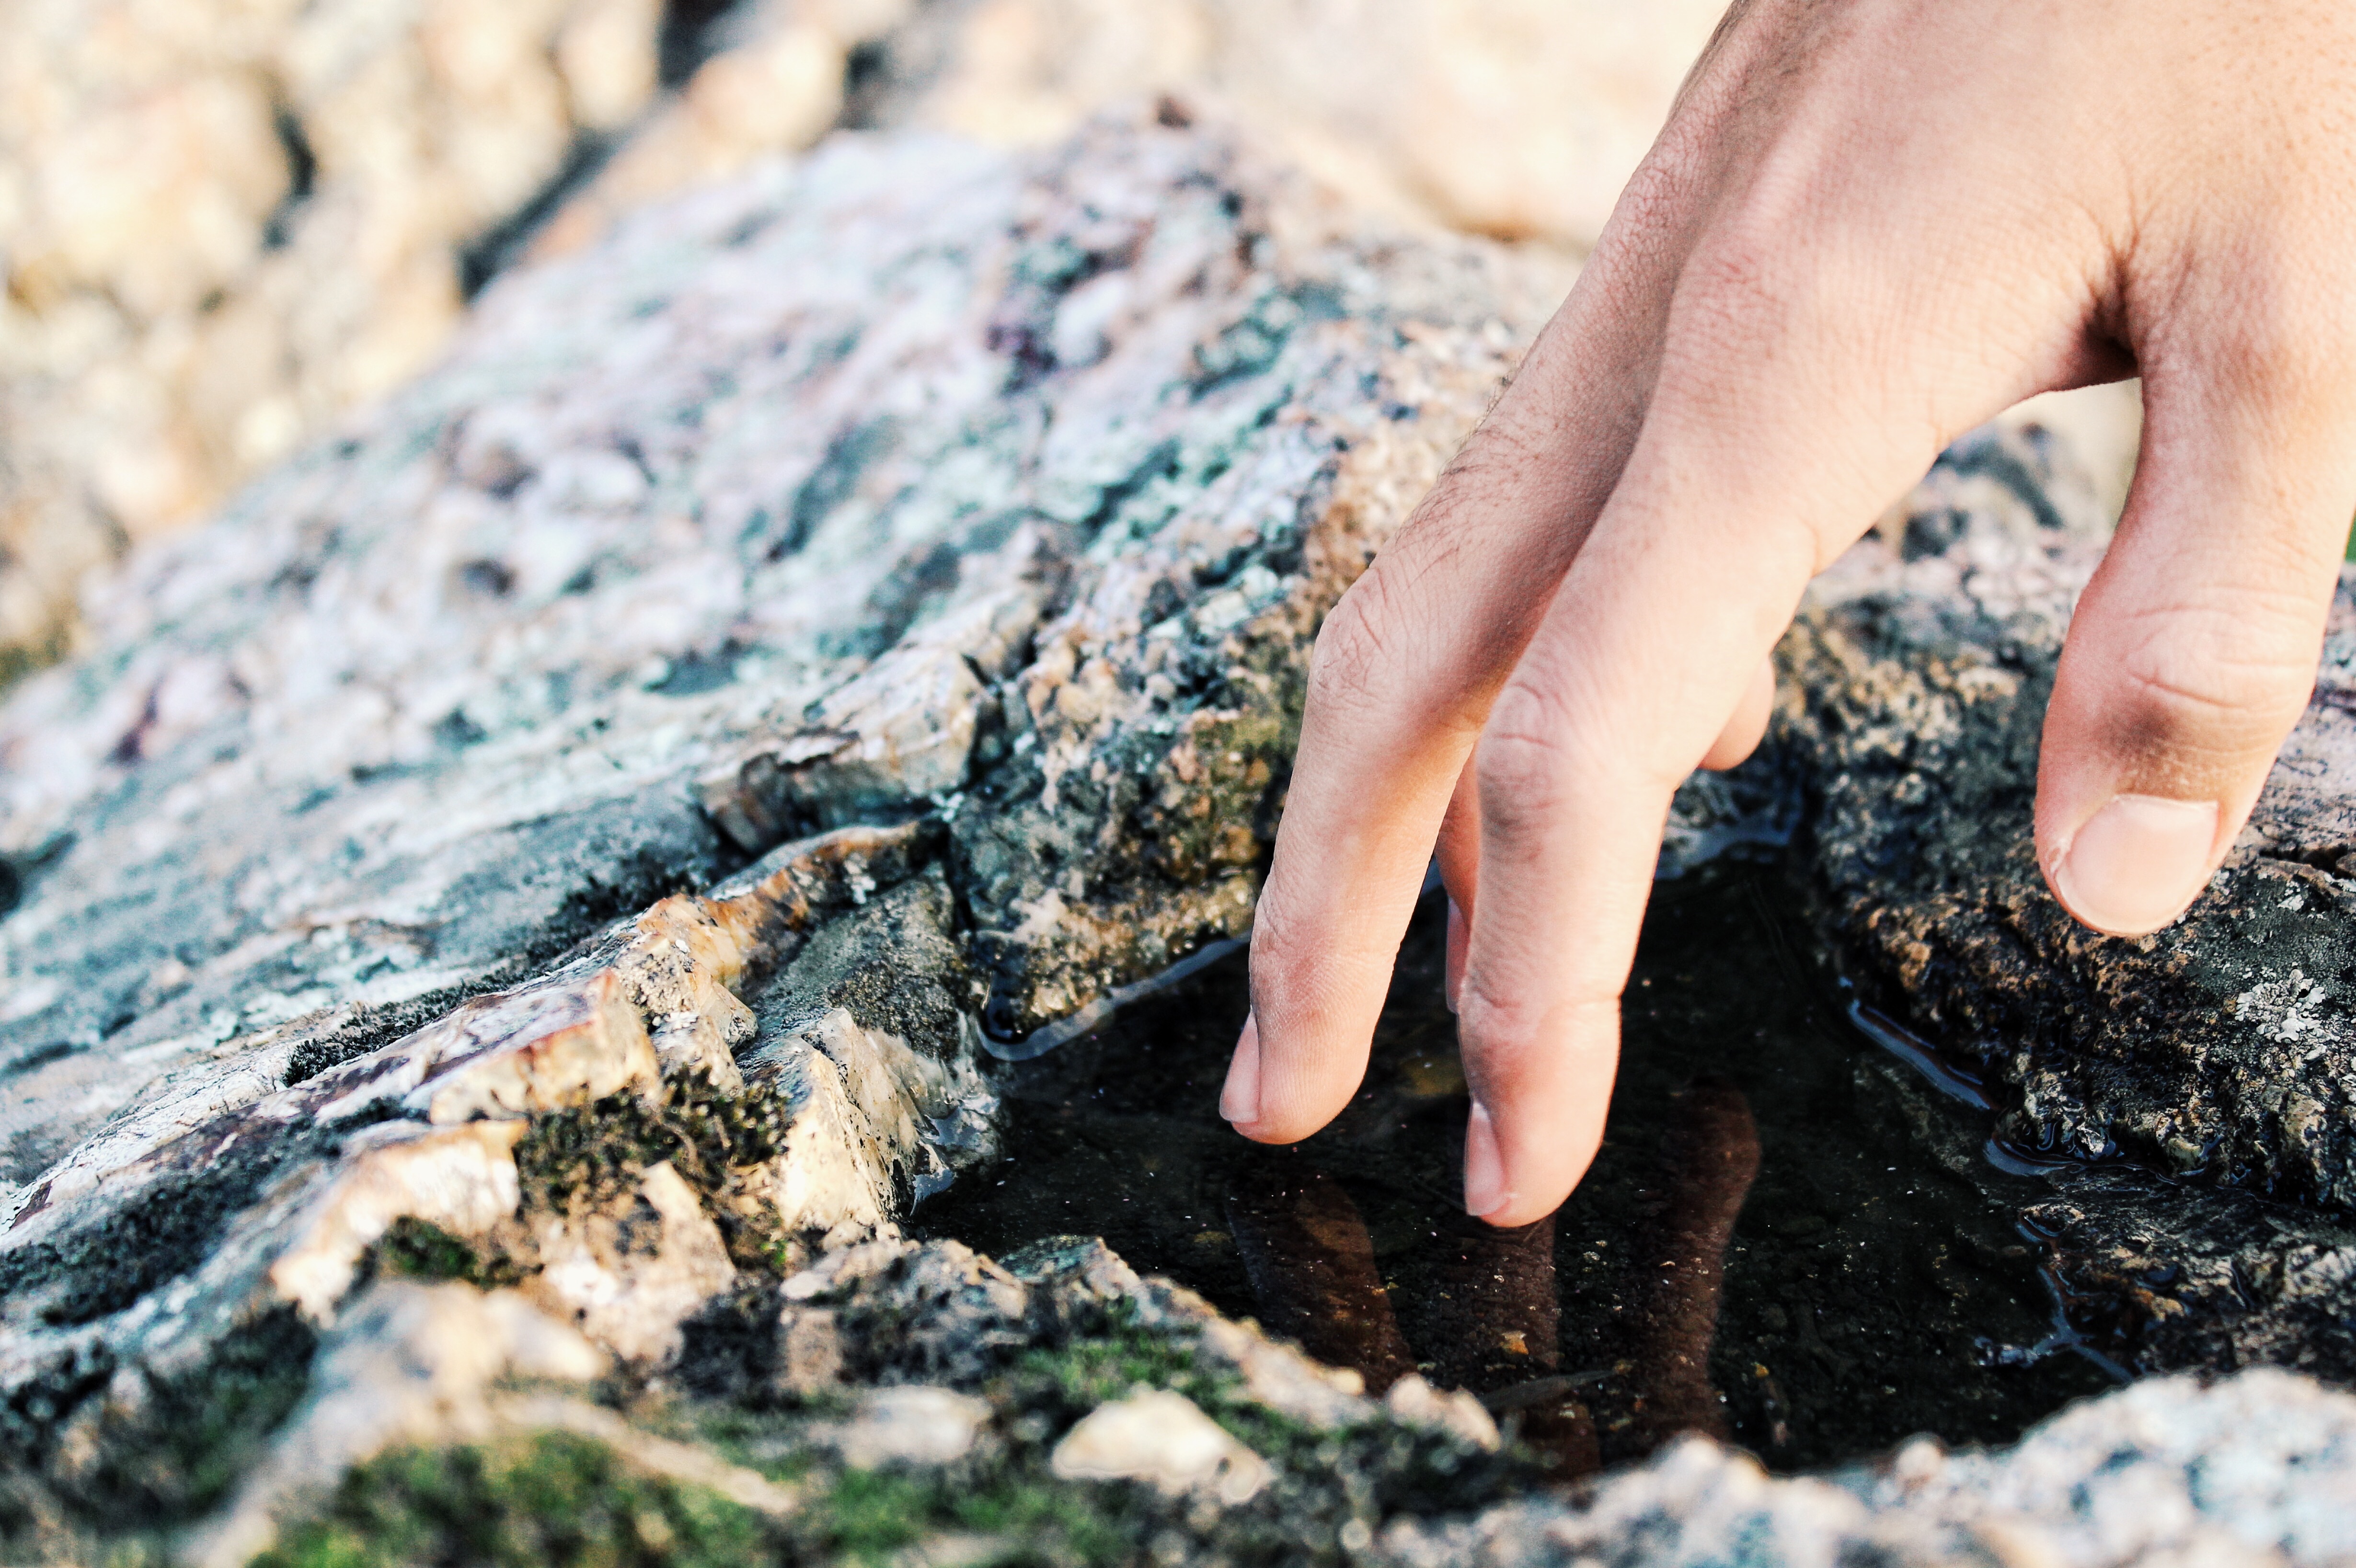
hand, sand, rock, wood, soil, material, close up, geology